Malawi

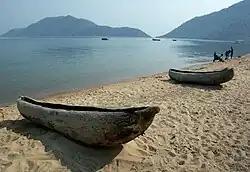
Lake Malawi

In the mountainous sections of Malawi surrounding the Rift Valley, plateaus rise generally above sea level, although some rise as high as in the north. To the south of Lake Malawi lies the Shire Highlands, gently rolling land at approximately above sea level. In this area, the Zomba and Mulanje mountain peaks rise to respective heights of .